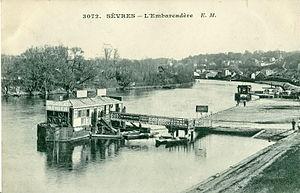
Sèvres est une commune française du département des Hauts-de-Seine en région Île-de-France.